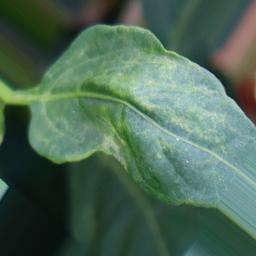
Label: healthy